Leyte

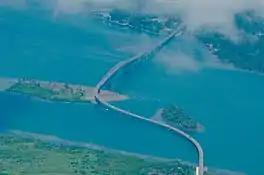
San Juanico Bridge connecting Samar to Leyte

The Leyte provincial capitol is the seat of the provincial government where there is a mural depicting the First Mass in the Philippines, believed to have happened in Limasawa, and the landing of General Douglas MacArthur.